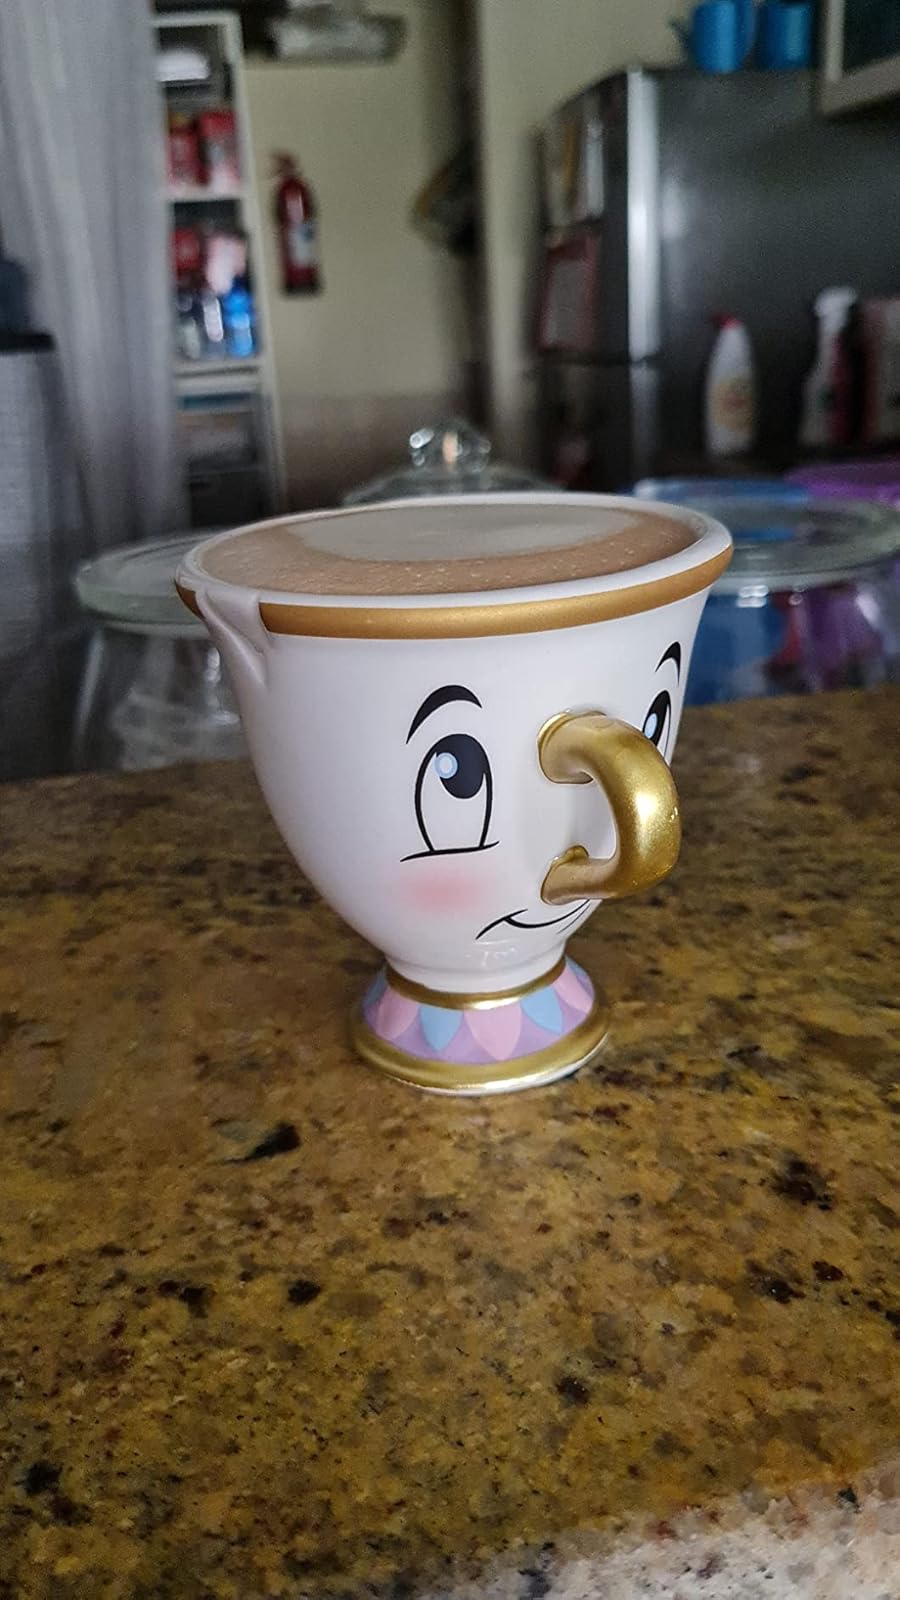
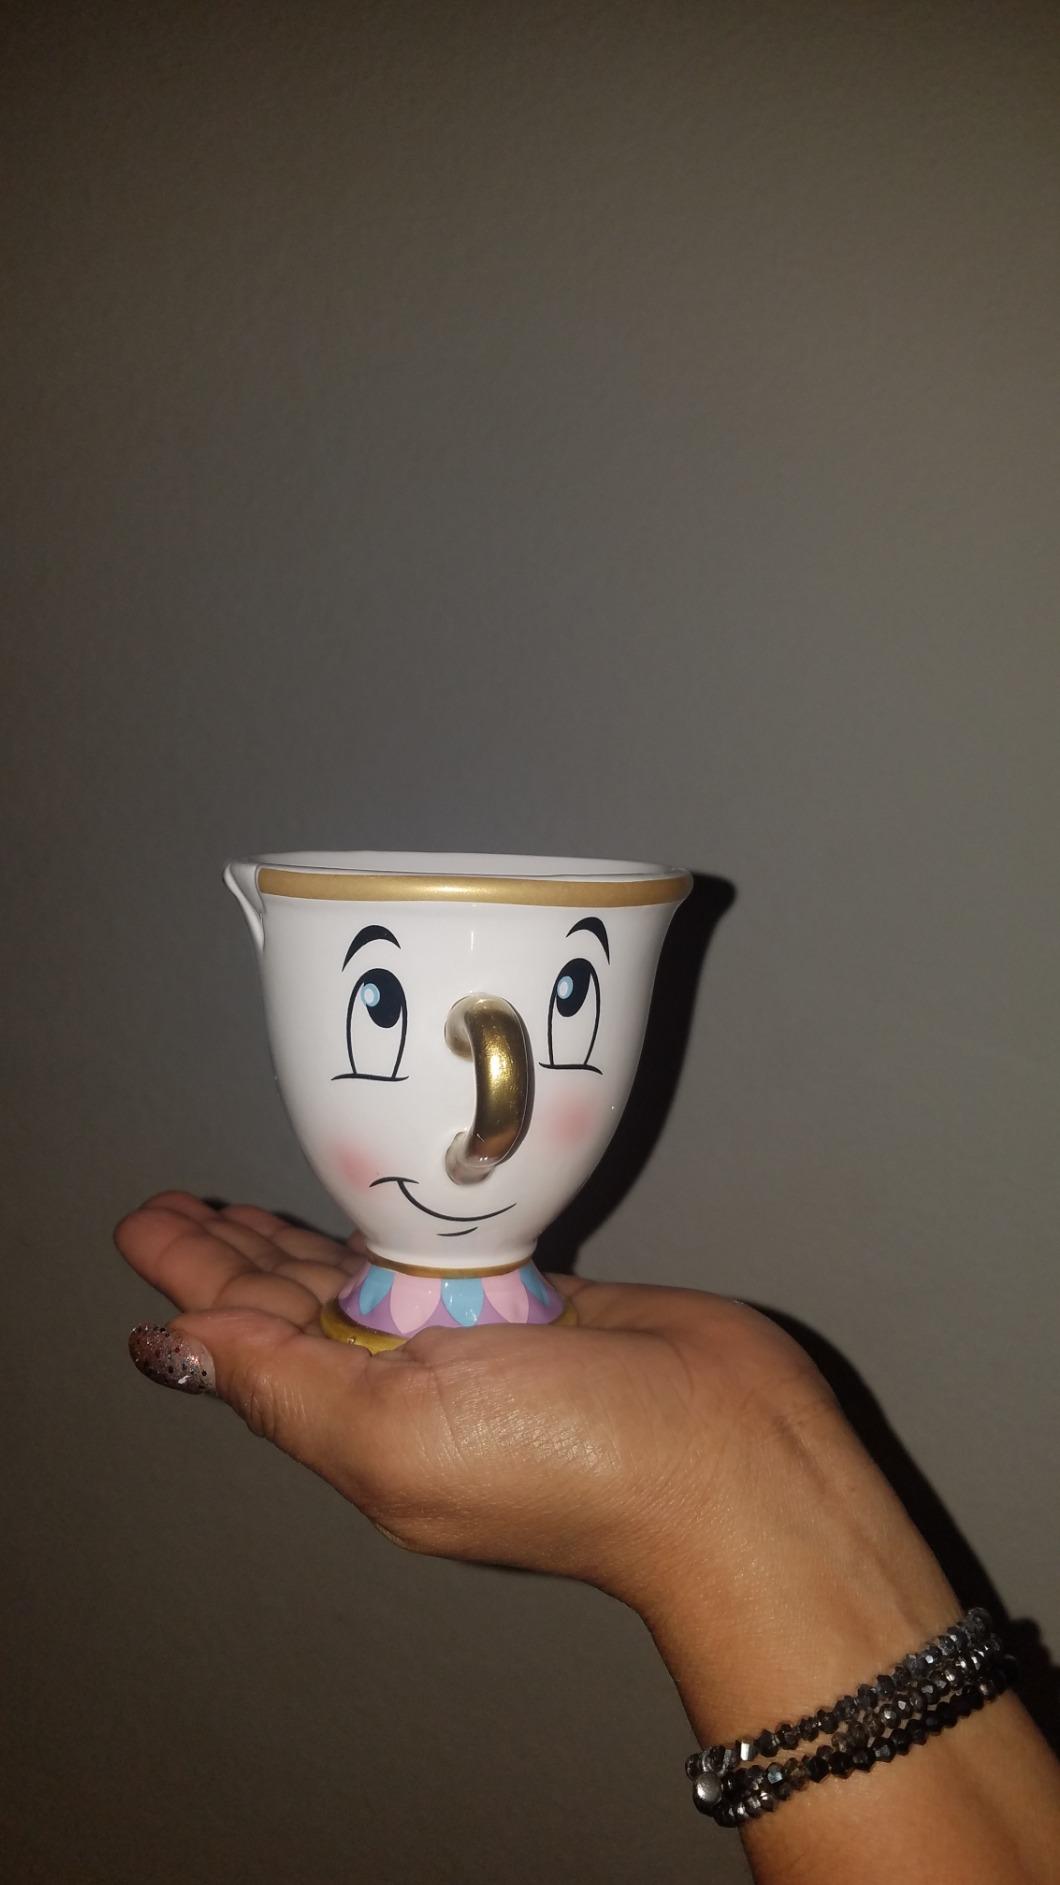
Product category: items_mug
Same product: yes